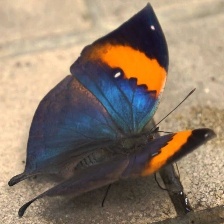
Species: ORANGE OAKLEAF